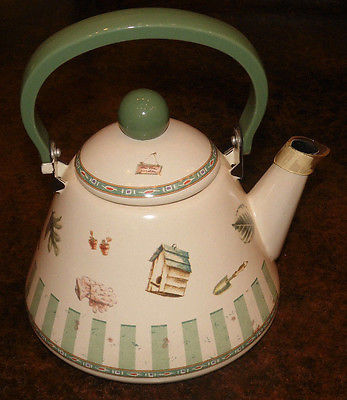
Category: kettle